Goodenia ramelii

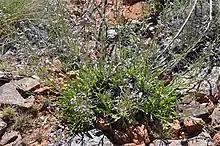
Habit

Goodenia ramelii is a species of flowering plant in the family Goodeniaceae and is endemic to central Australia. It is a perennial herb with toothed, elliptic leaves in a rosette at the base of the plant, and racemes of blue flowers.